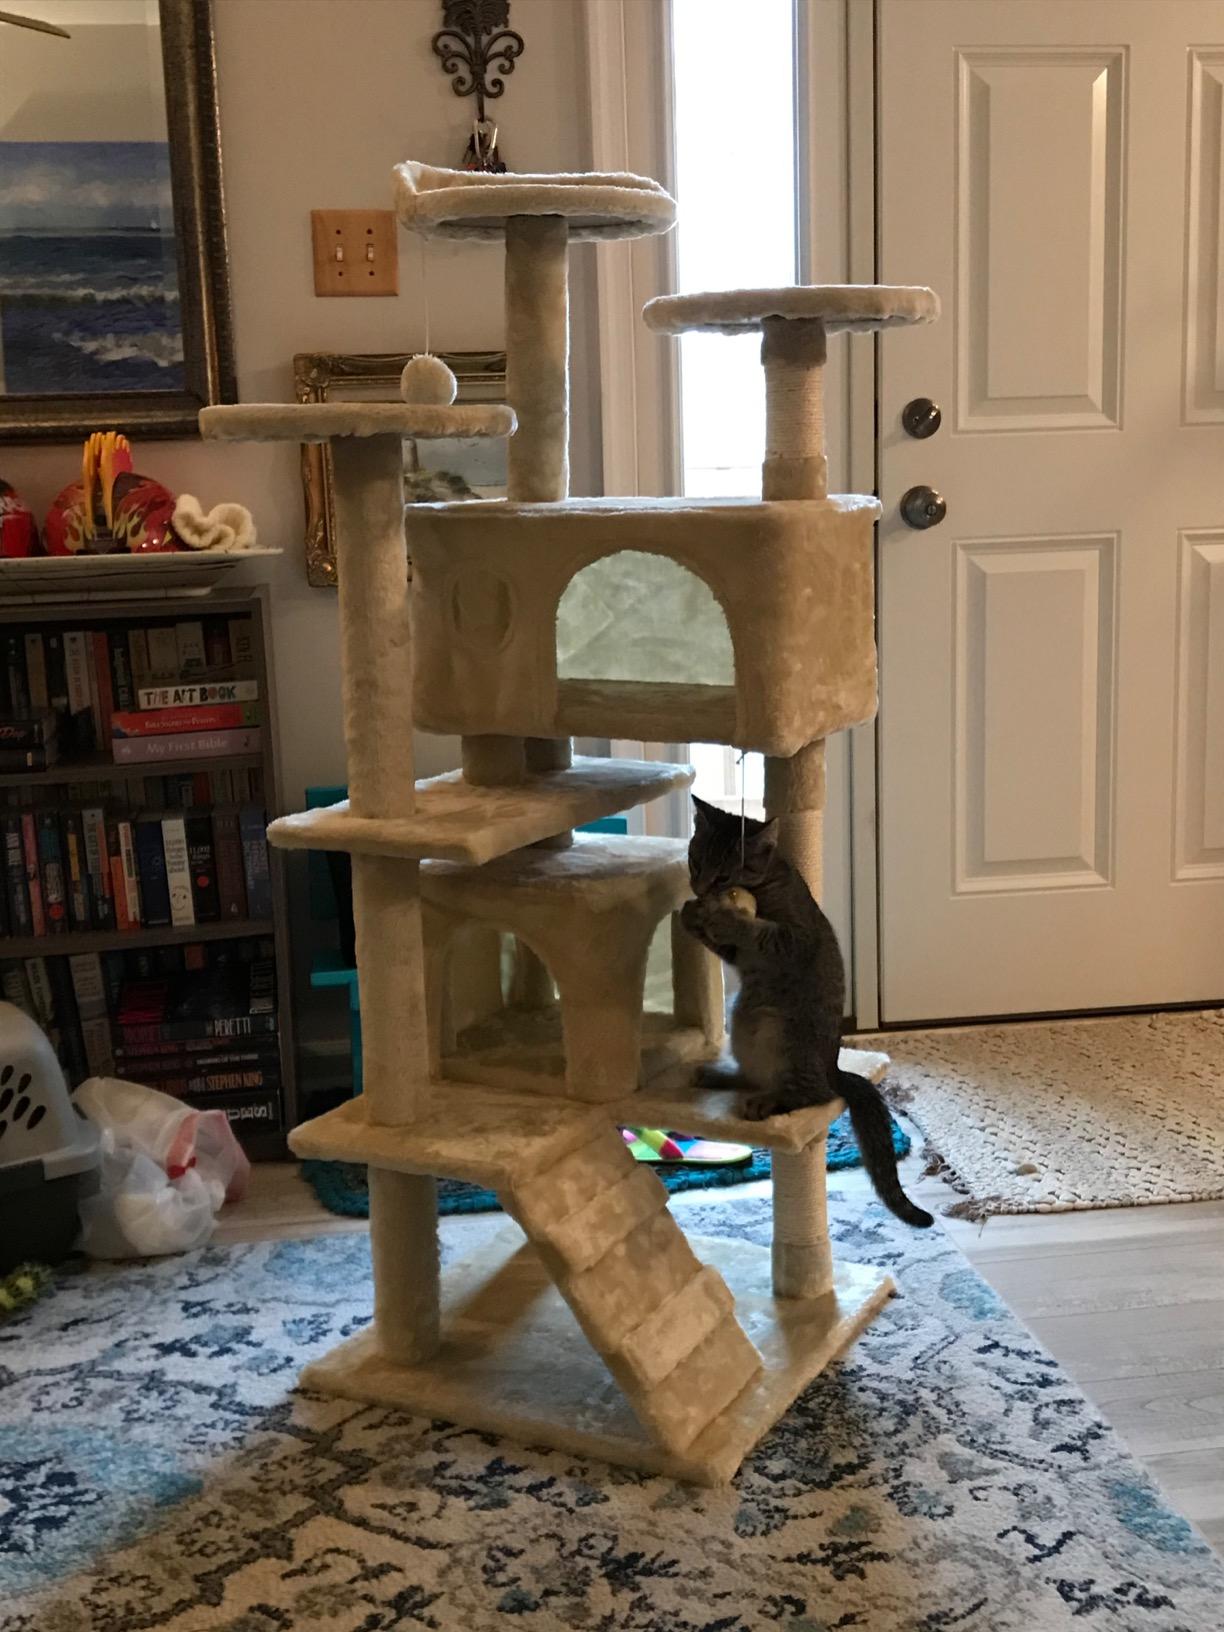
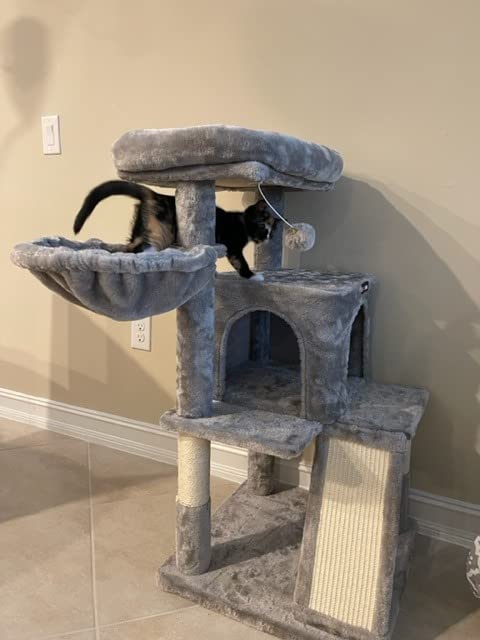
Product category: items_cat tree
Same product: no